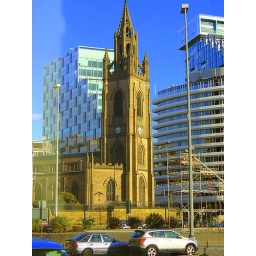
Reflection in a glass door of the Liver Building